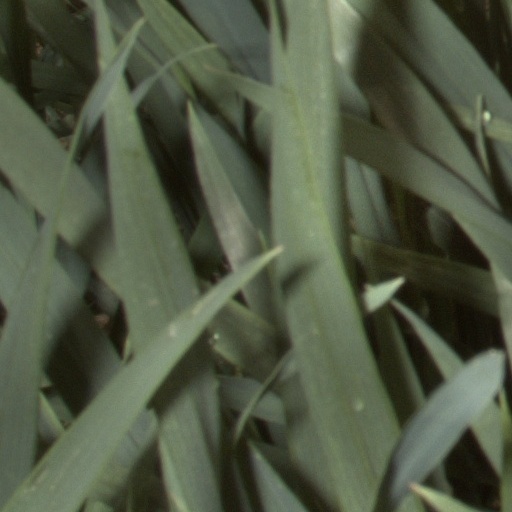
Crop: wheat